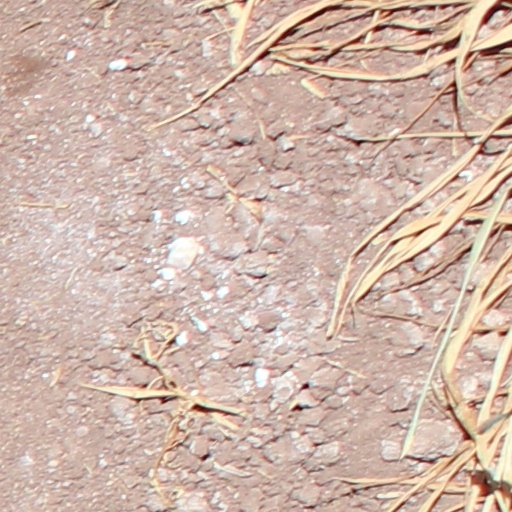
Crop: wheat